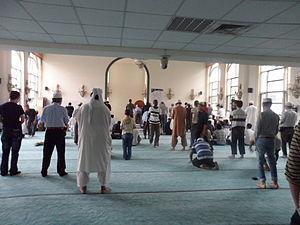
La mosquée de Kaohsiung est une mosquée sunnite située dans le district de Lingya, dans la ville de Kaohsiung, à Taïwan. C'est la deuxième mosquée construite à Taïwan après la Grande mosquée de Taipei.